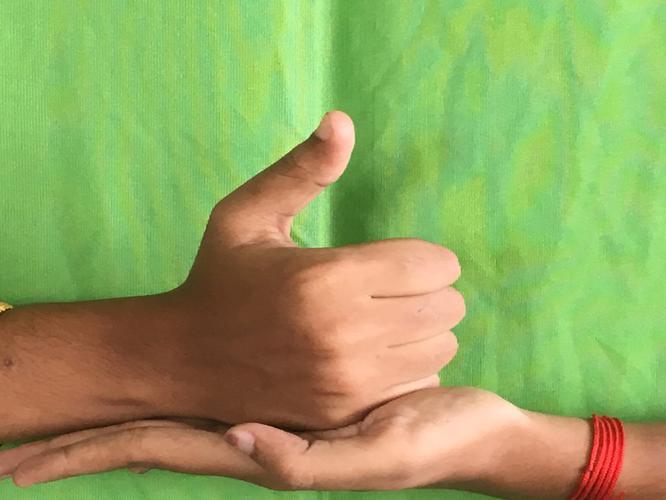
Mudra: Shivalinga
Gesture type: double_hand